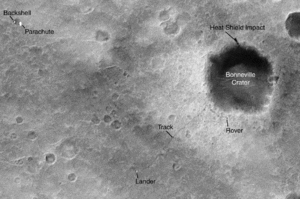
Spirit, alias MER-A, est l'un des deux astromobiles de la mission Mars Exploration Rover de l'agence spatiale américaine, la NASA, lancé vers la planète Mars en 2003. L'engin qui s'est posé sur Mars le 4 janvier 2004 dans le cratère Goussev avait pour but d'étudier la géologie de Mars et de déterminer en particulier le rôle joué par l'eau dans l'histoire de la planète. Sa mission qui devait durer 90 jours s'est achevée officiellement en mars 2010. Cette durée de vie lui a permis de parcourir 7,73 km) et de largement dépasser les objectifs scientifiques assignés.